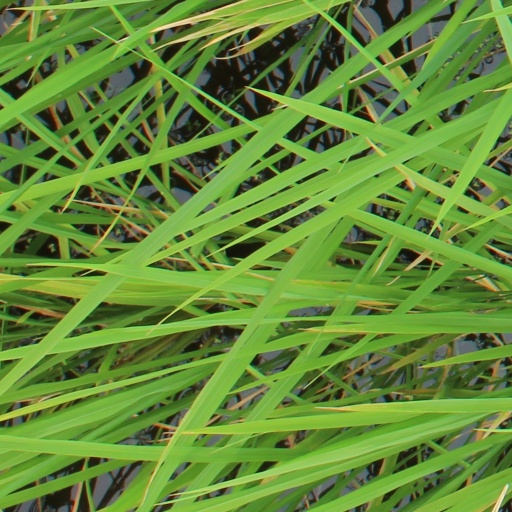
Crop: rice